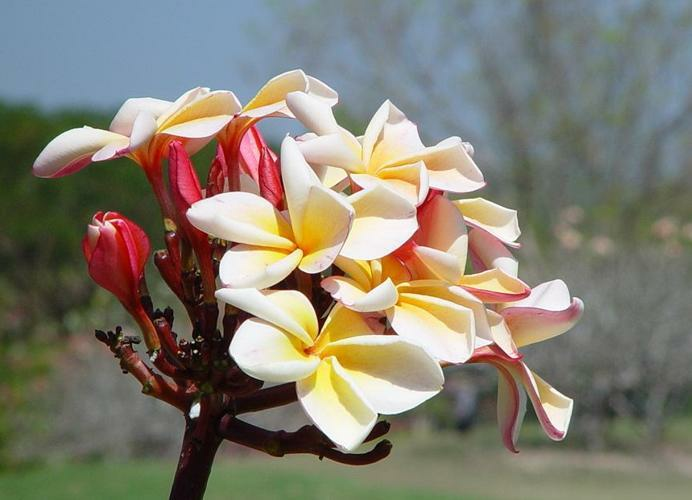
Flower: frangipani